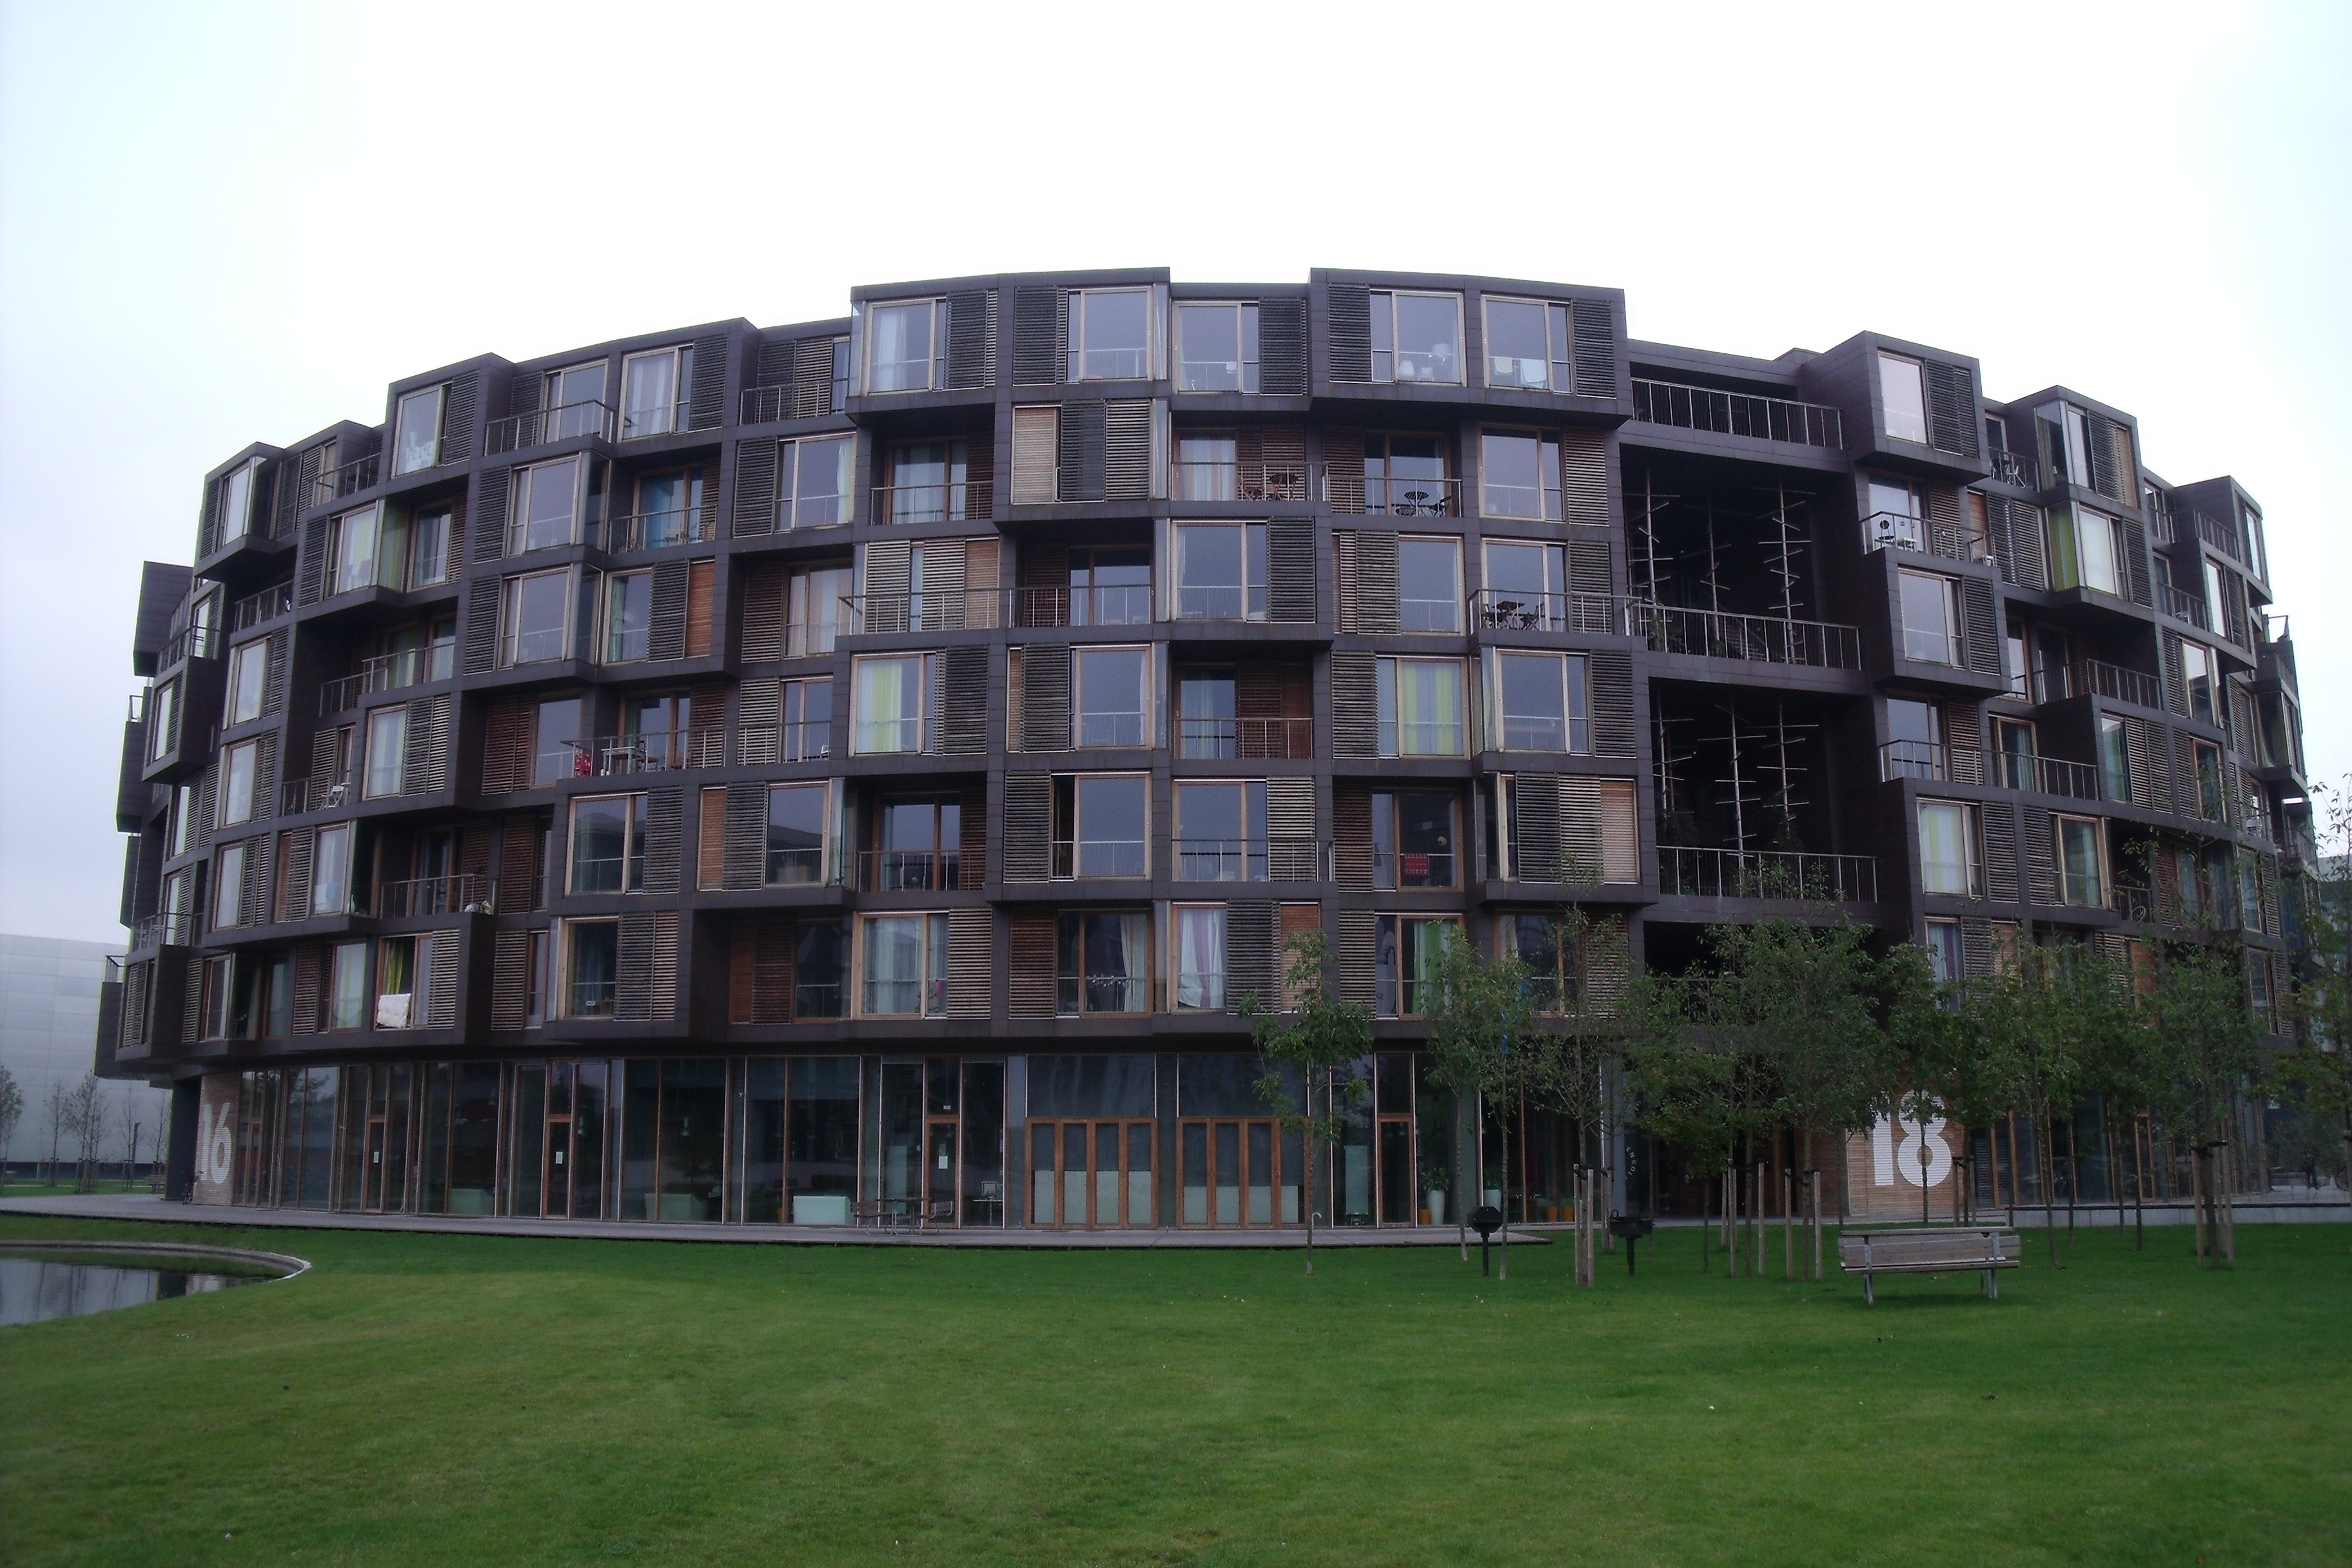
architecture, mansion, house, building, home, suburb, facade, property, professional, apartment, stadium, tower block, denmark, copenhagen, estate, condominium, neighbourhood, residential area